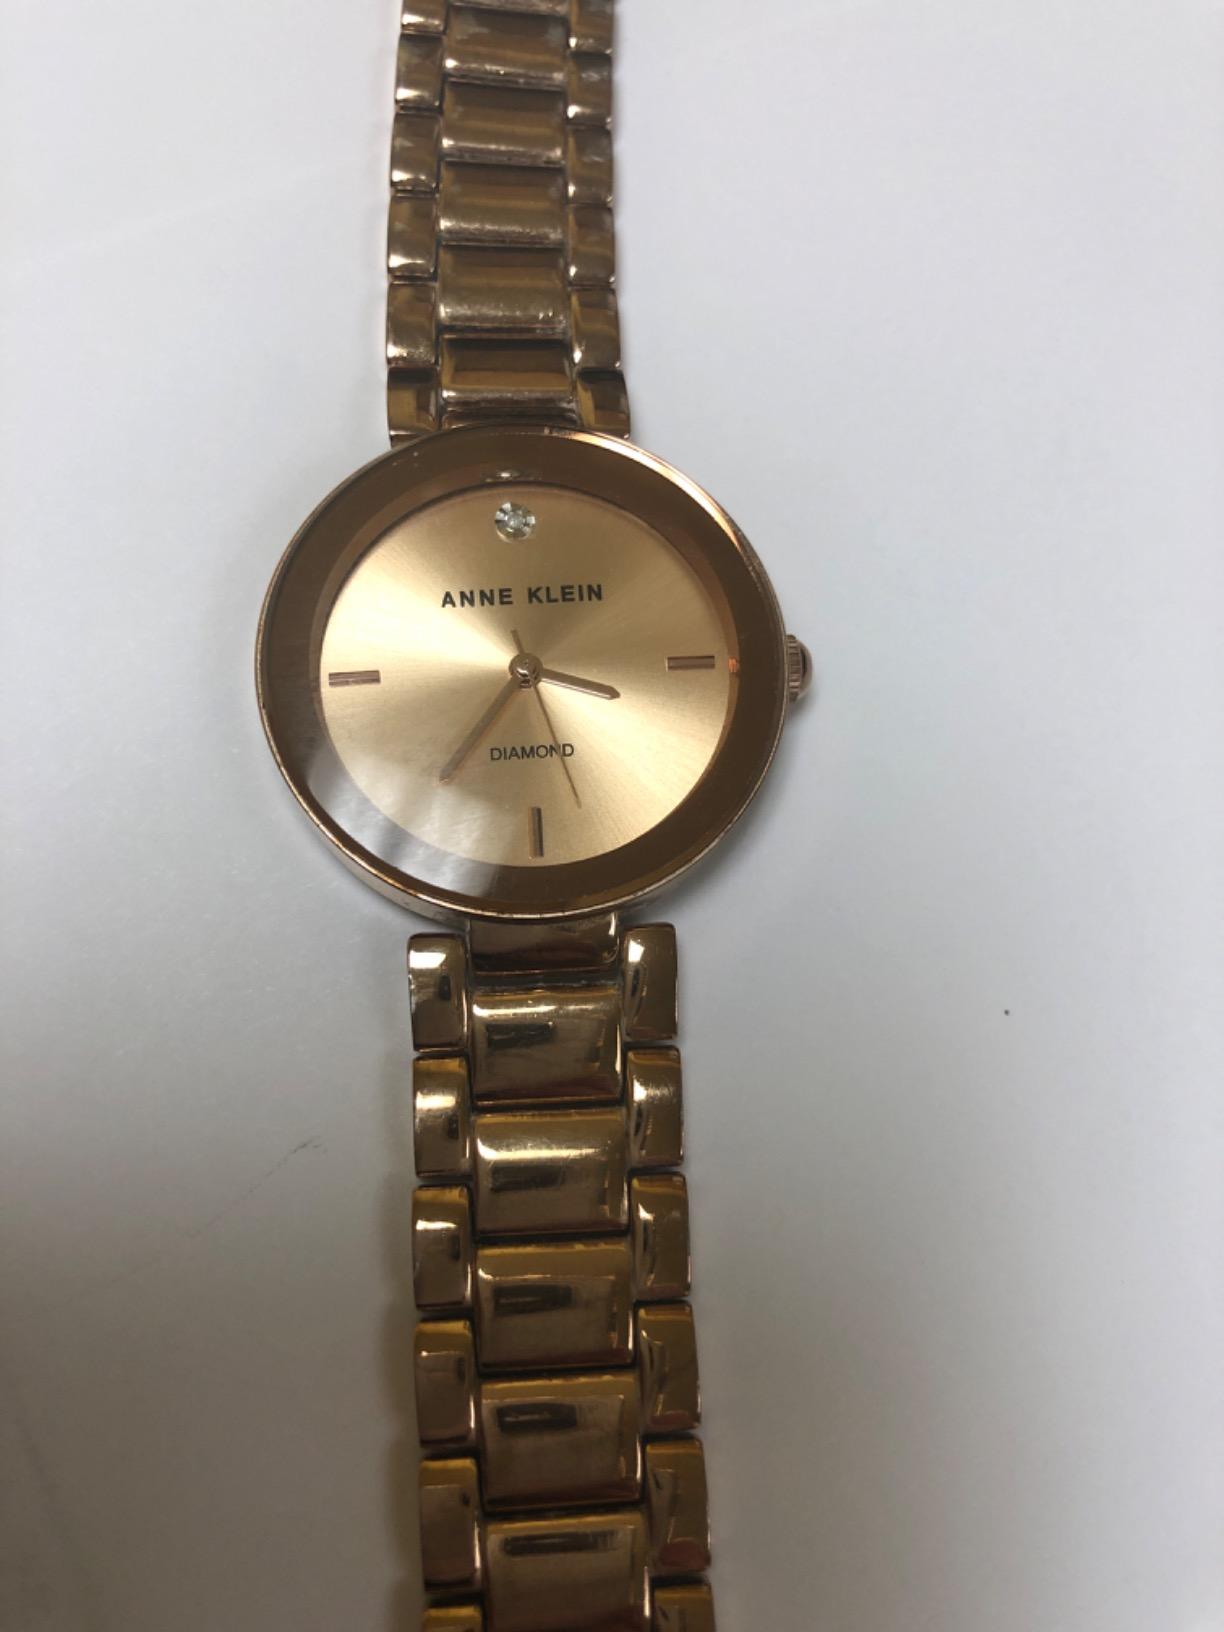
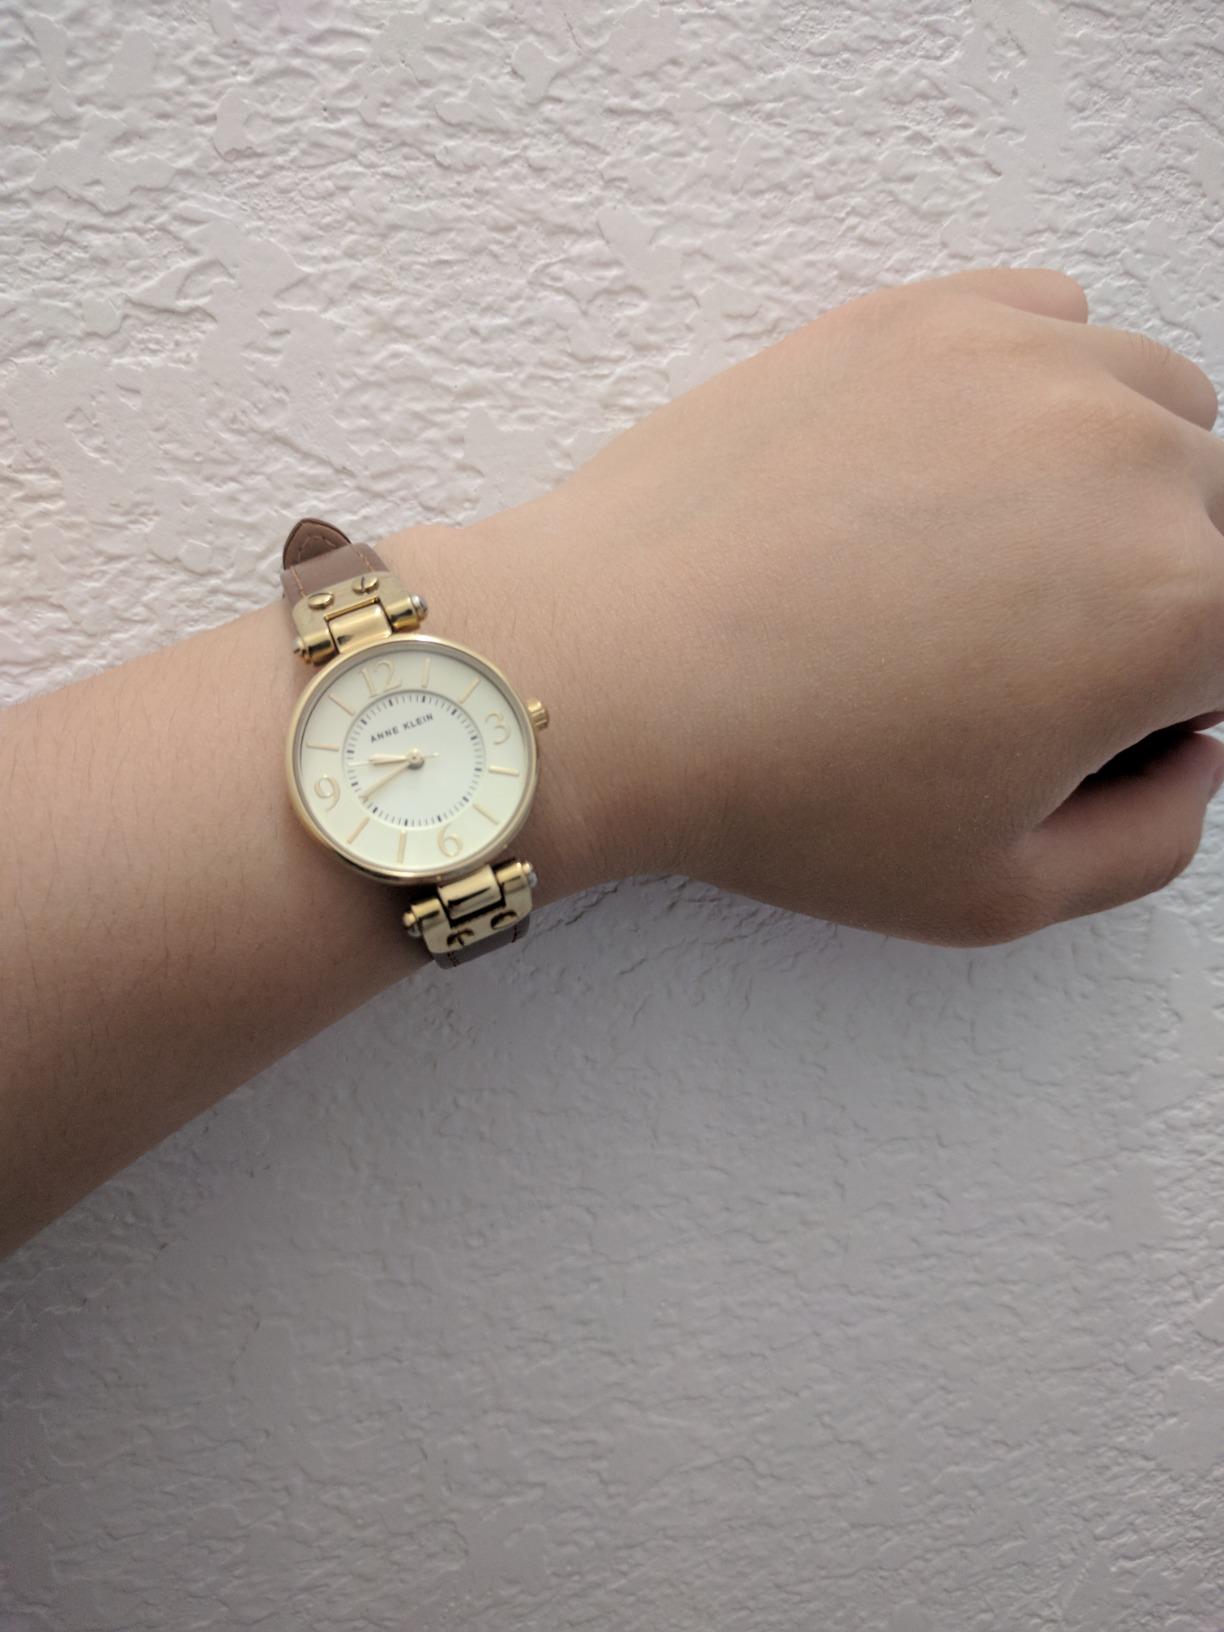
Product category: accessories_watch
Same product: no